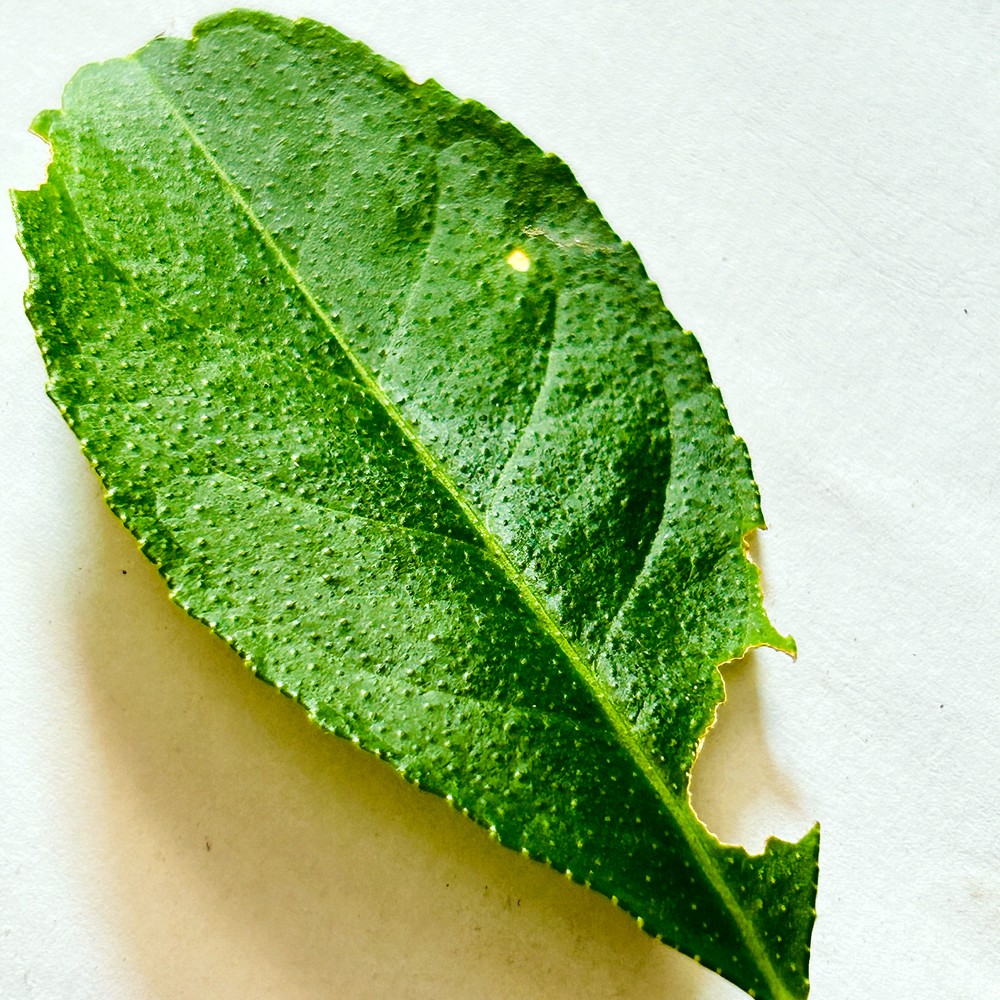
Label: Deficiency Leaf